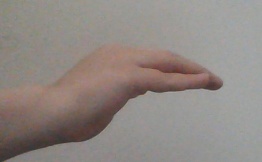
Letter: haa